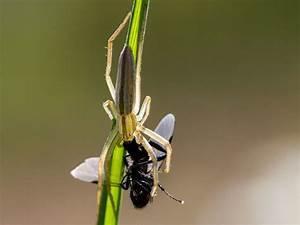
spider